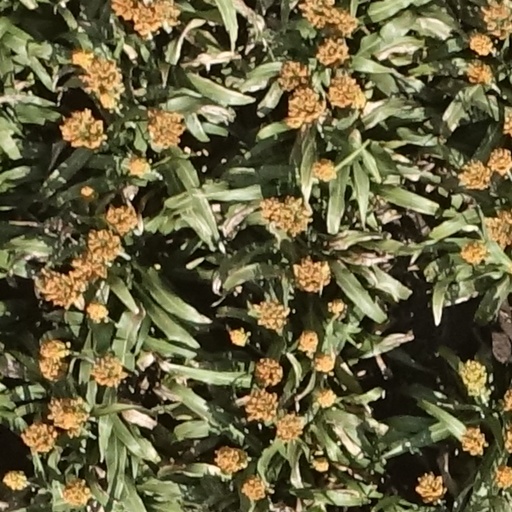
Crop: sorghum